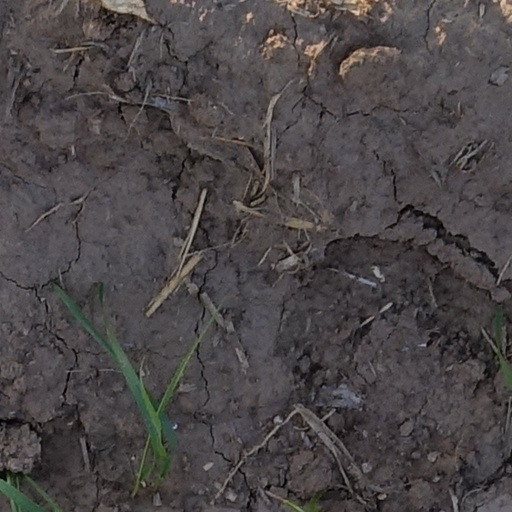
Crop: wheat